Seiichi Oba

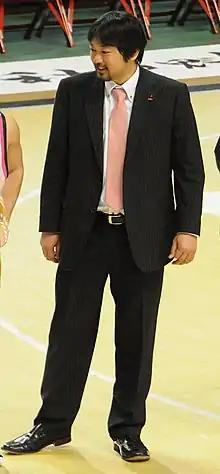
Oba at Akita Municipal Gymnasium

is a Japanese professional basketball executive and former player, currently serving as the general manager of the Akita Northern Happinets of the Japanese B.League.